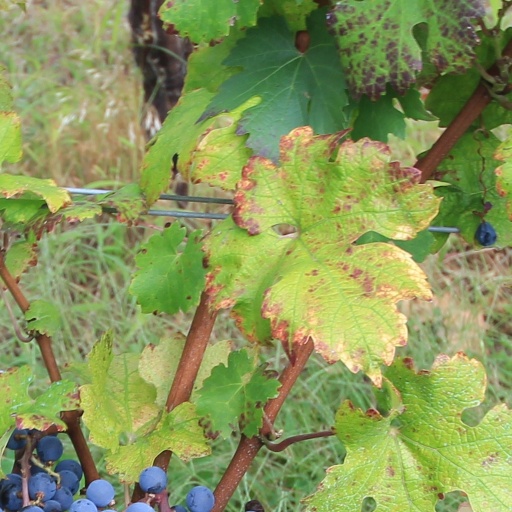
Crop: grape